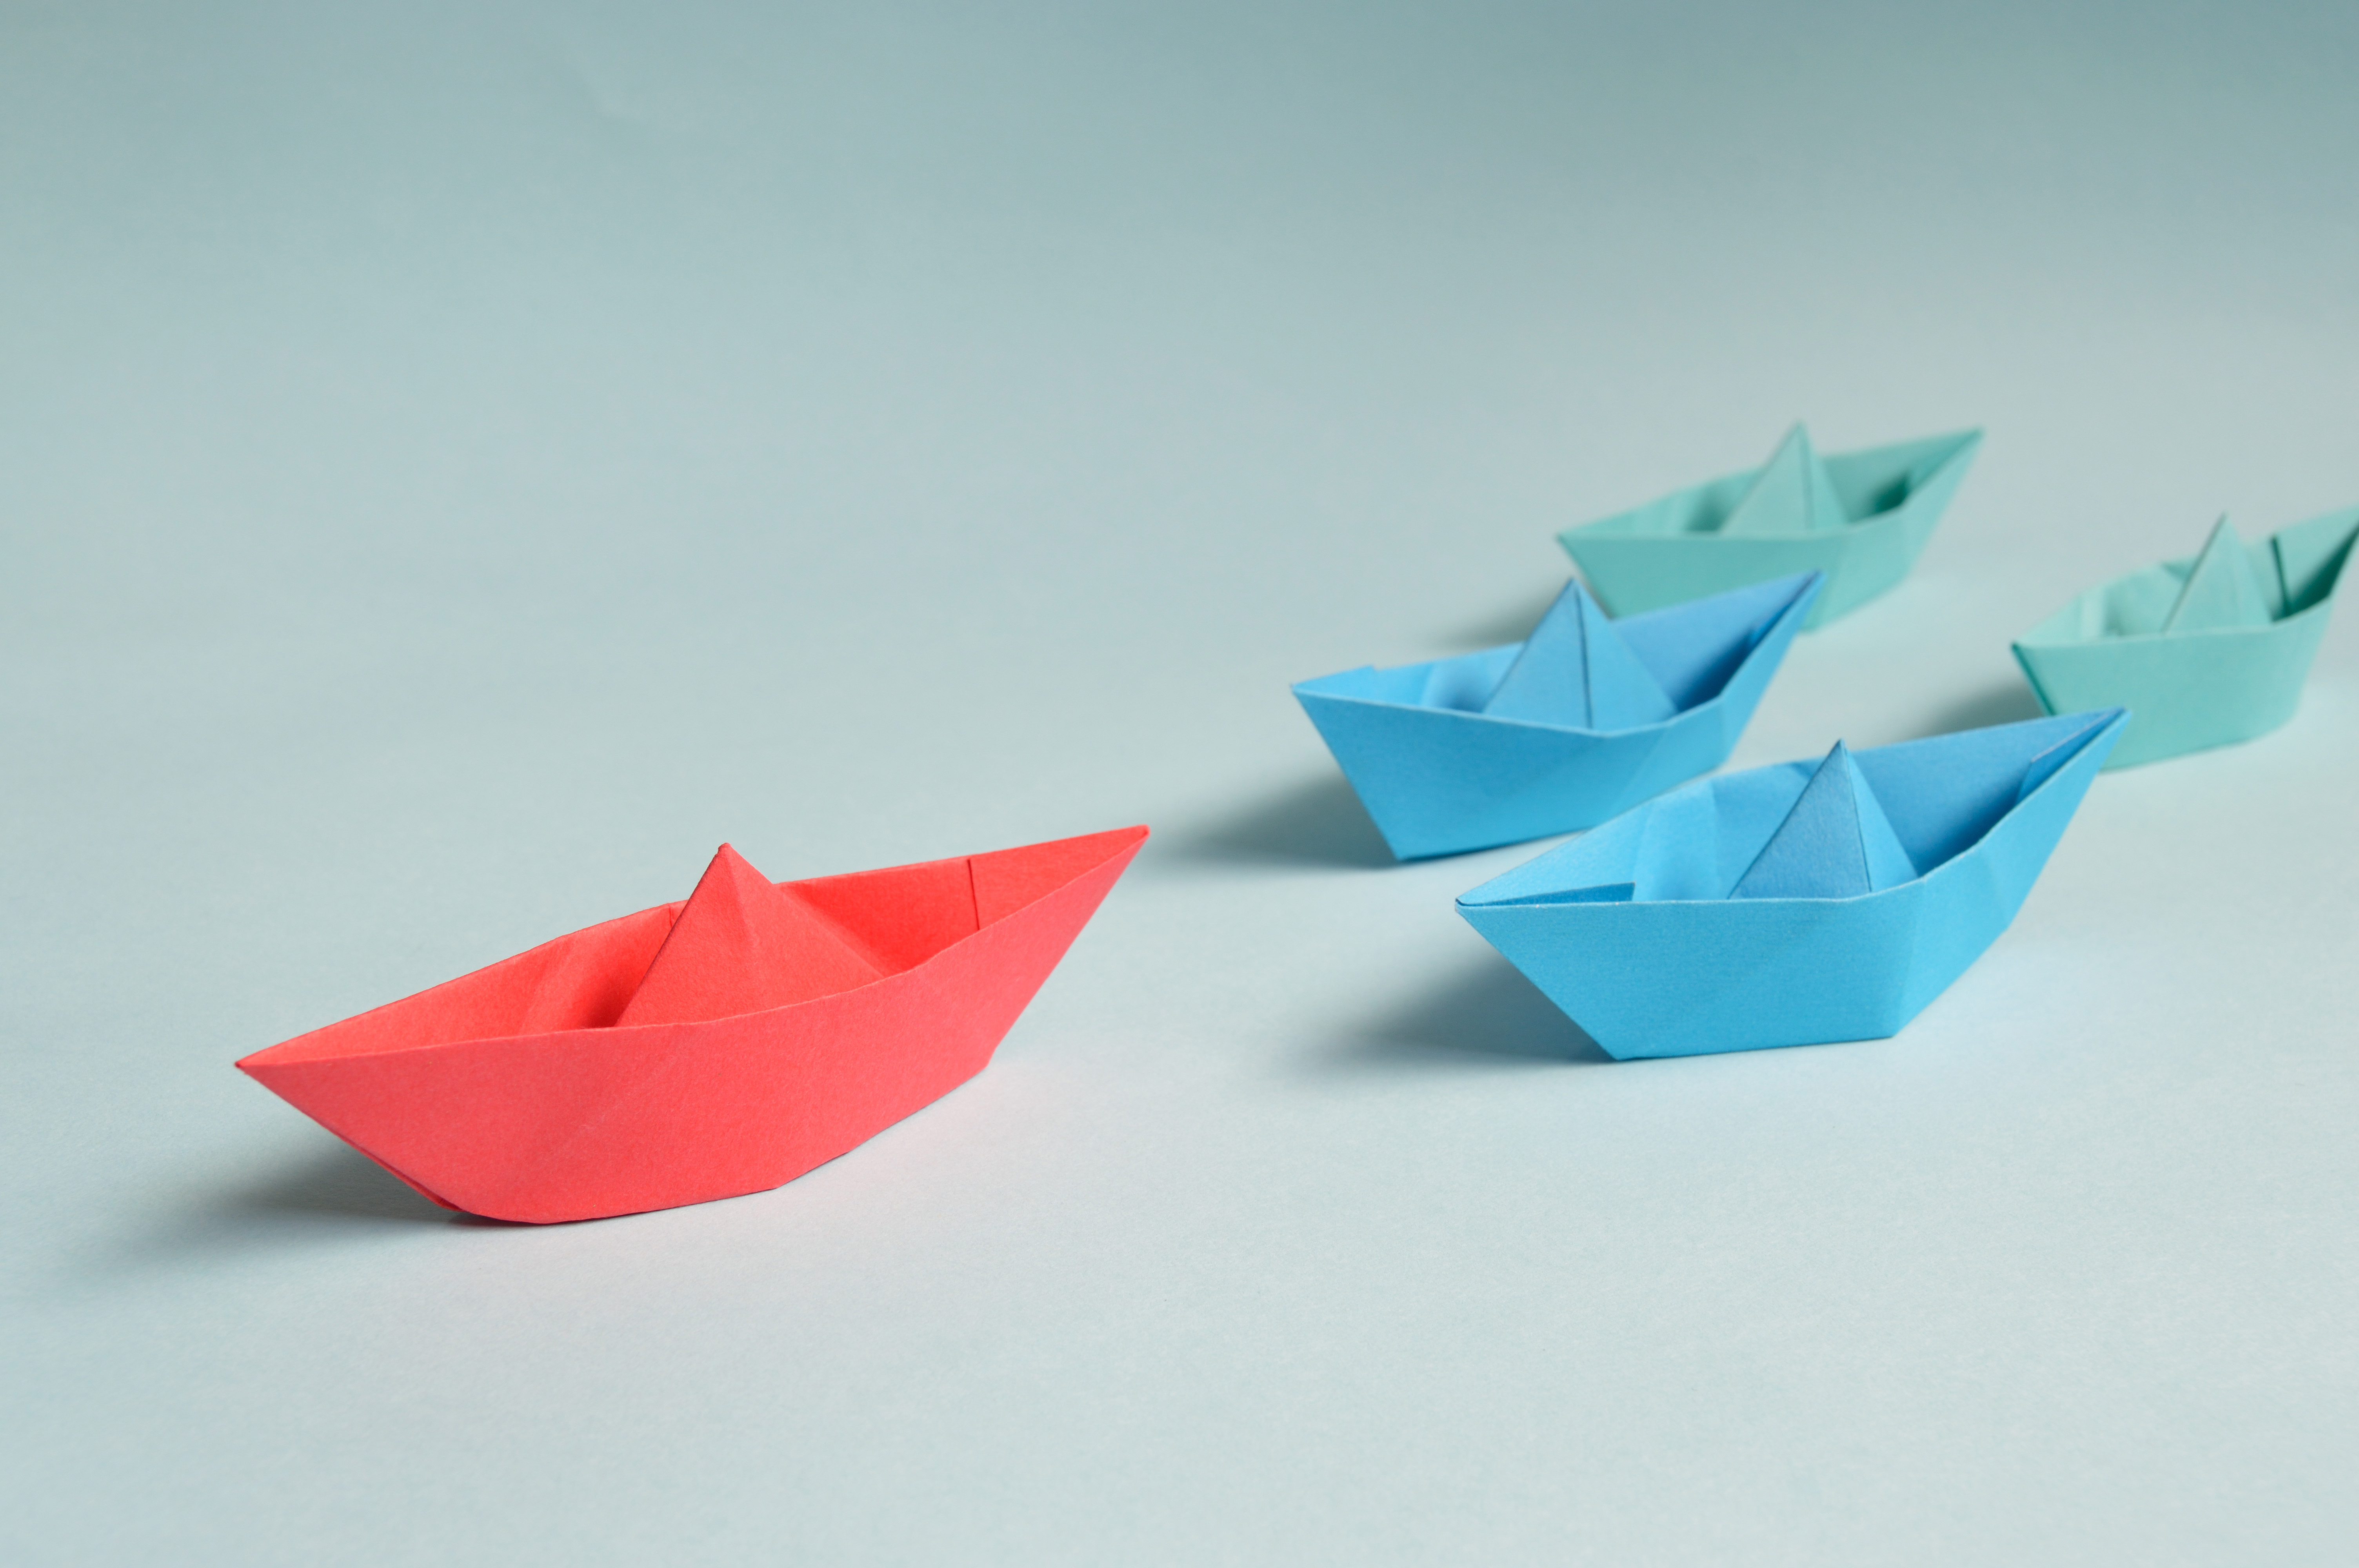
boat, wheel, petal, ship, transportation, transport, red, blue, craft, paper, jewelry, start, art, illustration, triangle, sail, toys, conceptual, graphic, navy, shape, leadership, leader, origami, art paper, origami paper, paper boats